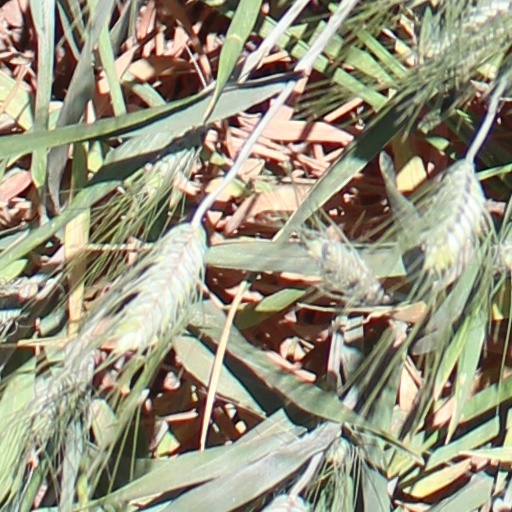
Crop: wheat